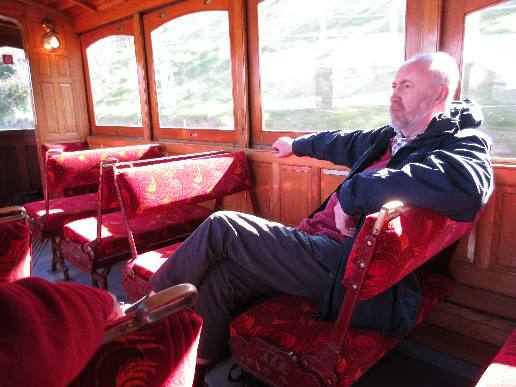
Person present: Yes